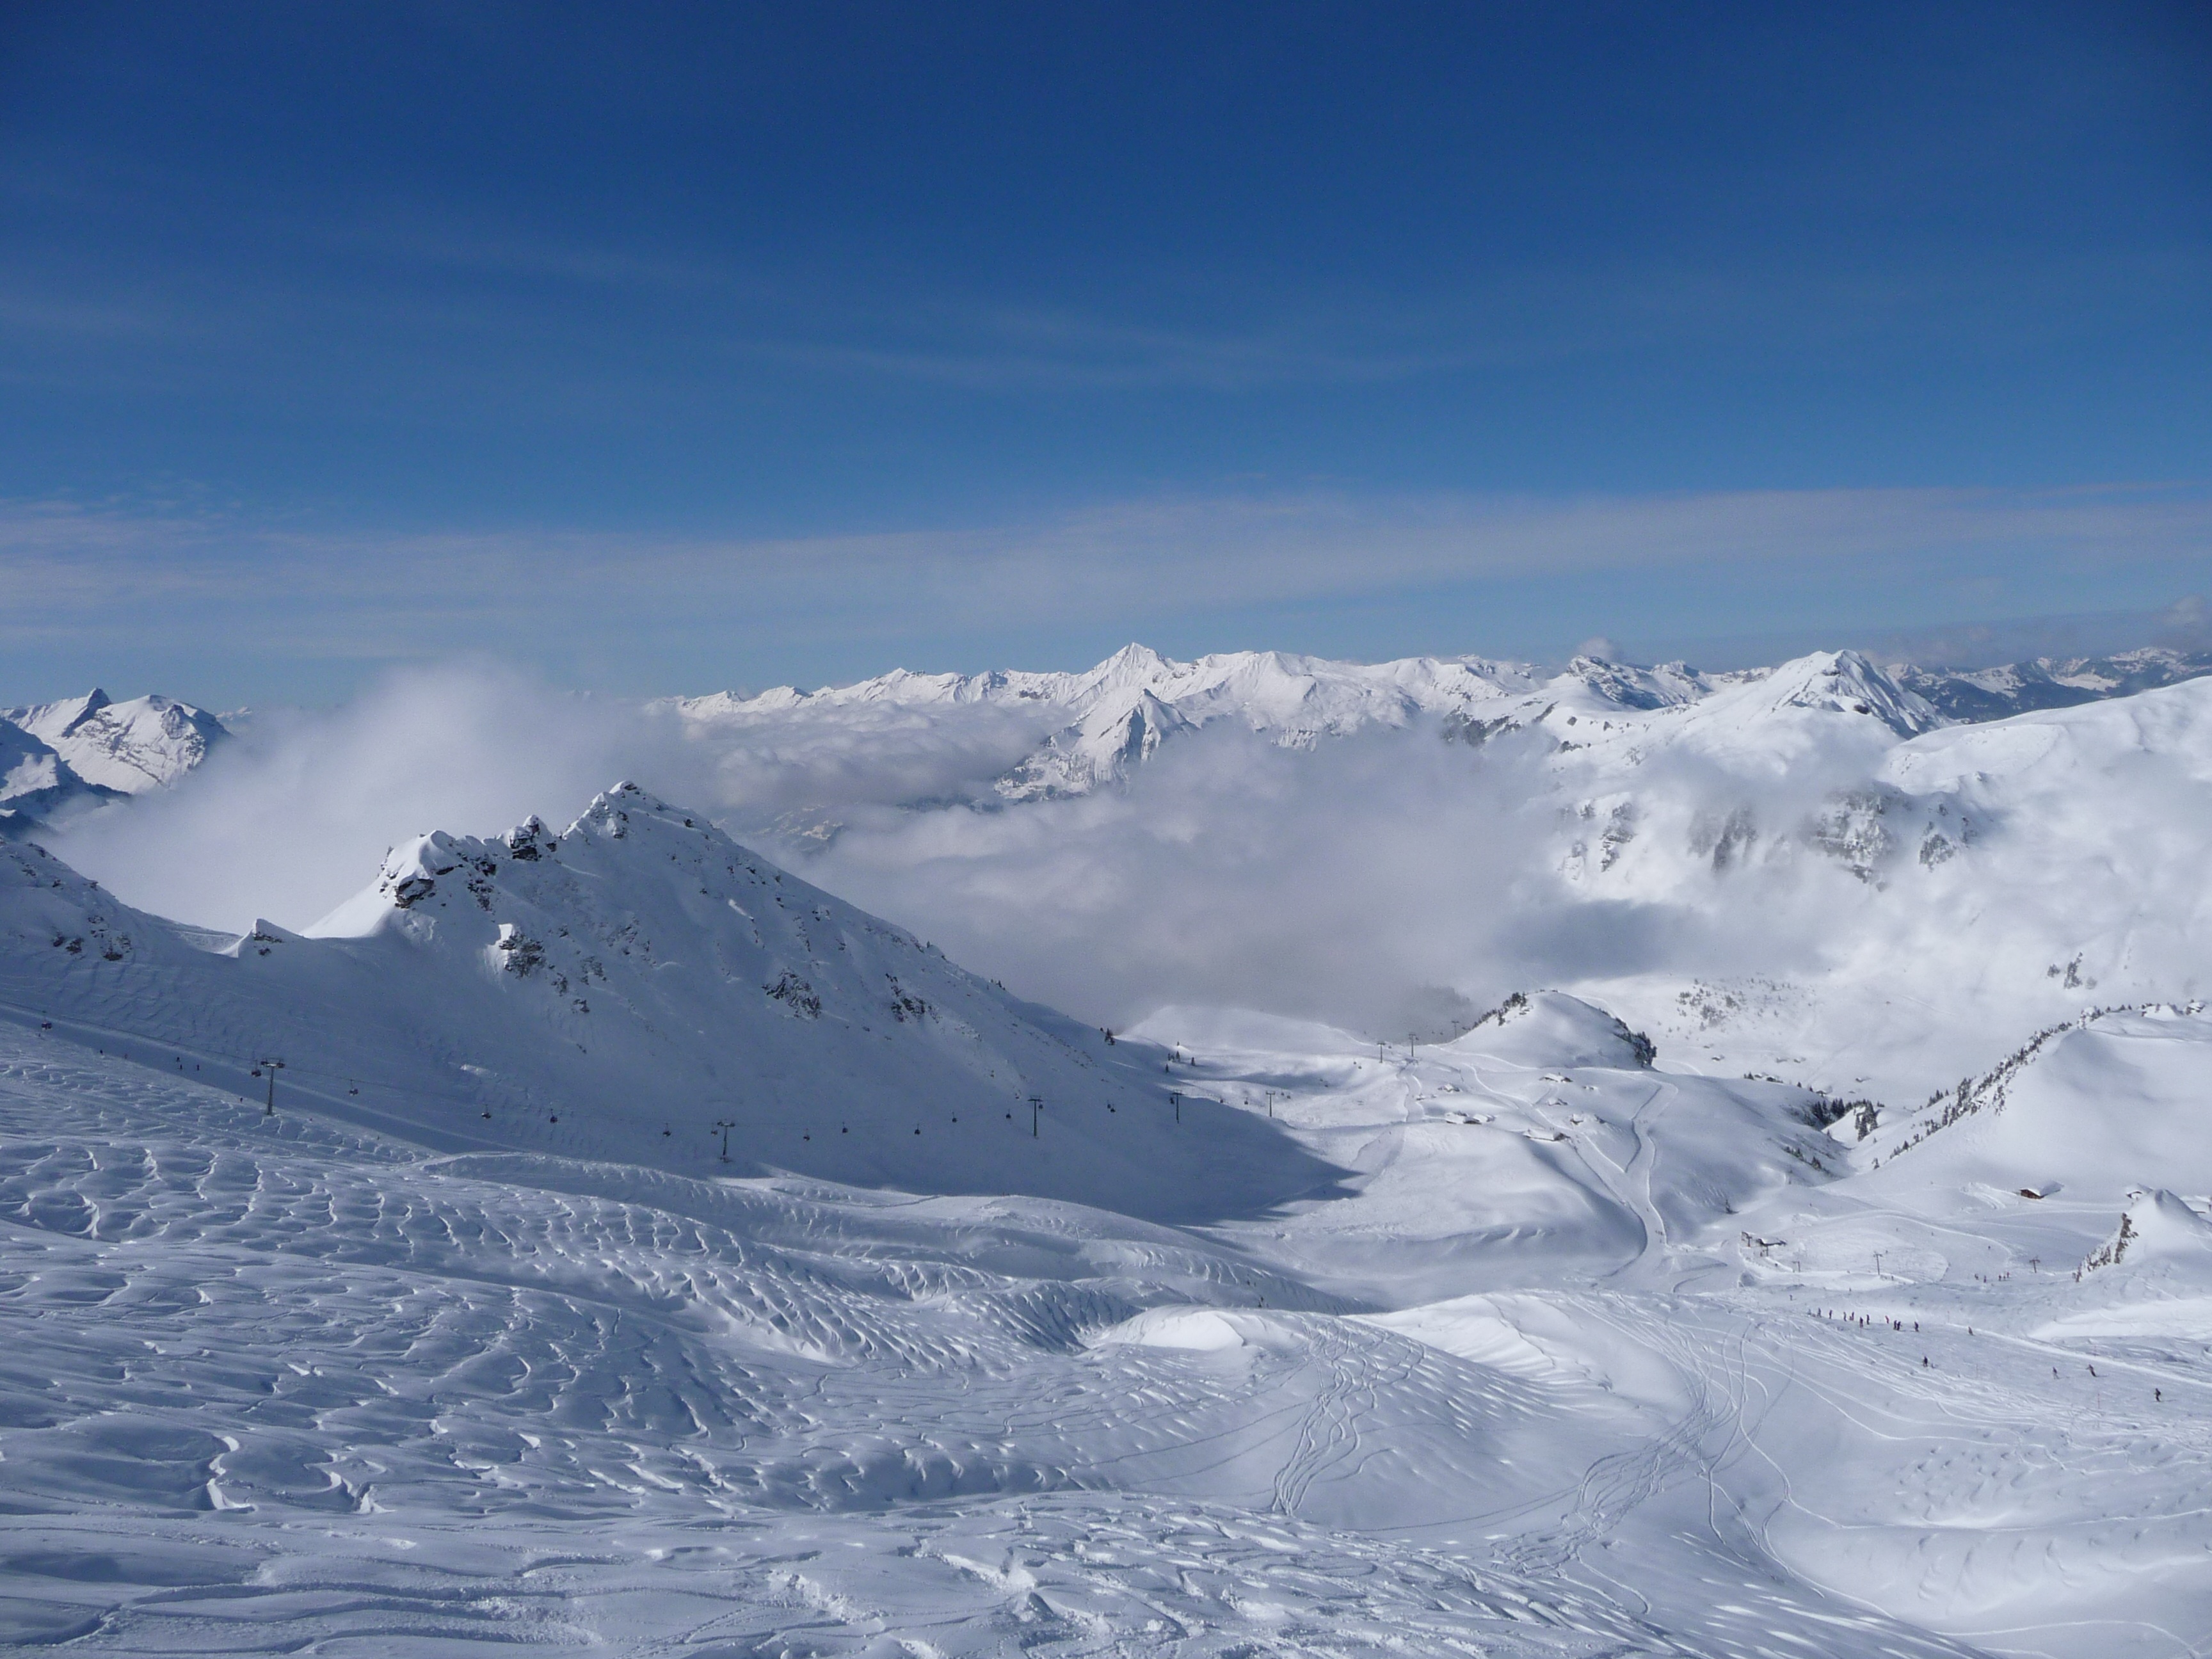
landscape, mountain, snow, winter, mountain range, weather, arctic, skiing, season, ridge, summit, sports equipment, winter sport, resort, mountains, alps, ski, plateau, switzerland, piste, landform, ski touring, arctic ocean, ski mountaineering, ski equipment, mountainous landforms, geological phenomenon, ice cap